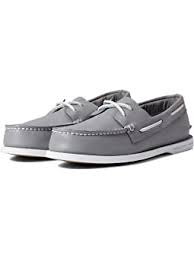
Label: Boat